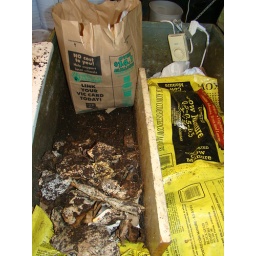
Scrap paper bag installed in the Box O'Rot.